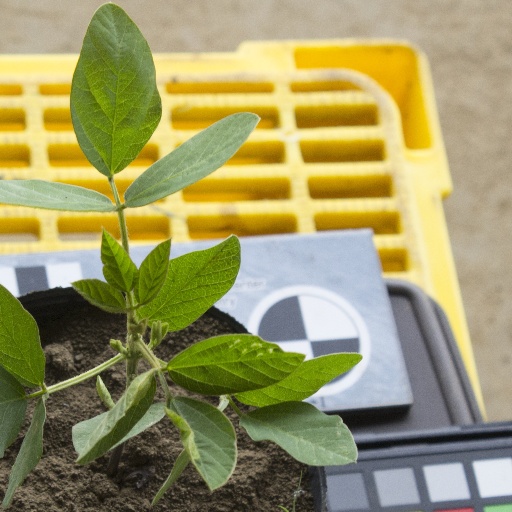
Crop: soybean